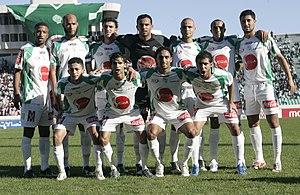
L'histoire du Raja Club Atheltic débute au milieu du XXᵉ siècle, au quartier populaire connu pour être le berceau de la résistance à cette époque, Derb Sultan, lorsqu'un groupe de syndicats marocains à leur tête Mahjoub Ben Seddik, chef historique de l'Union marocaine du travail, perçoivent le football comme un instrument d’émancipation et de résistance face au colonisateur, et cherchent à s'inscrire parmi les clubs sportifs de Casablanca. Ils décident finalement le 20 mars 1949 de fonder leur propre club : le Raja Club Athletic.
La saison 2008-2009 du Raja Club Athletic est la 61ᵉ de l'histoire du club.
Le Raja Club Athletic ou Raja de Casablanca abrégé en Raja CA ou RCA est un club professionnel marocain de football basé à Casablanca.